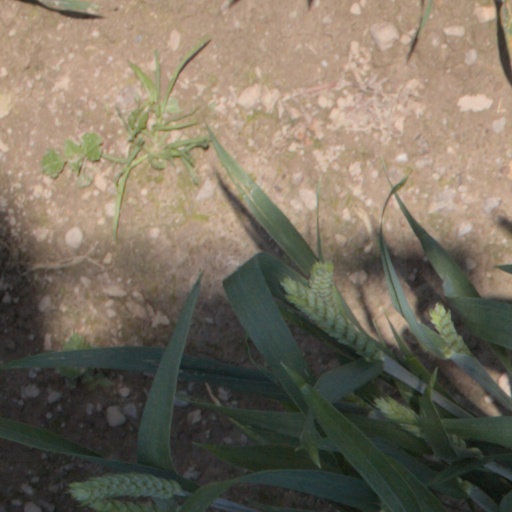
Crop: wheat